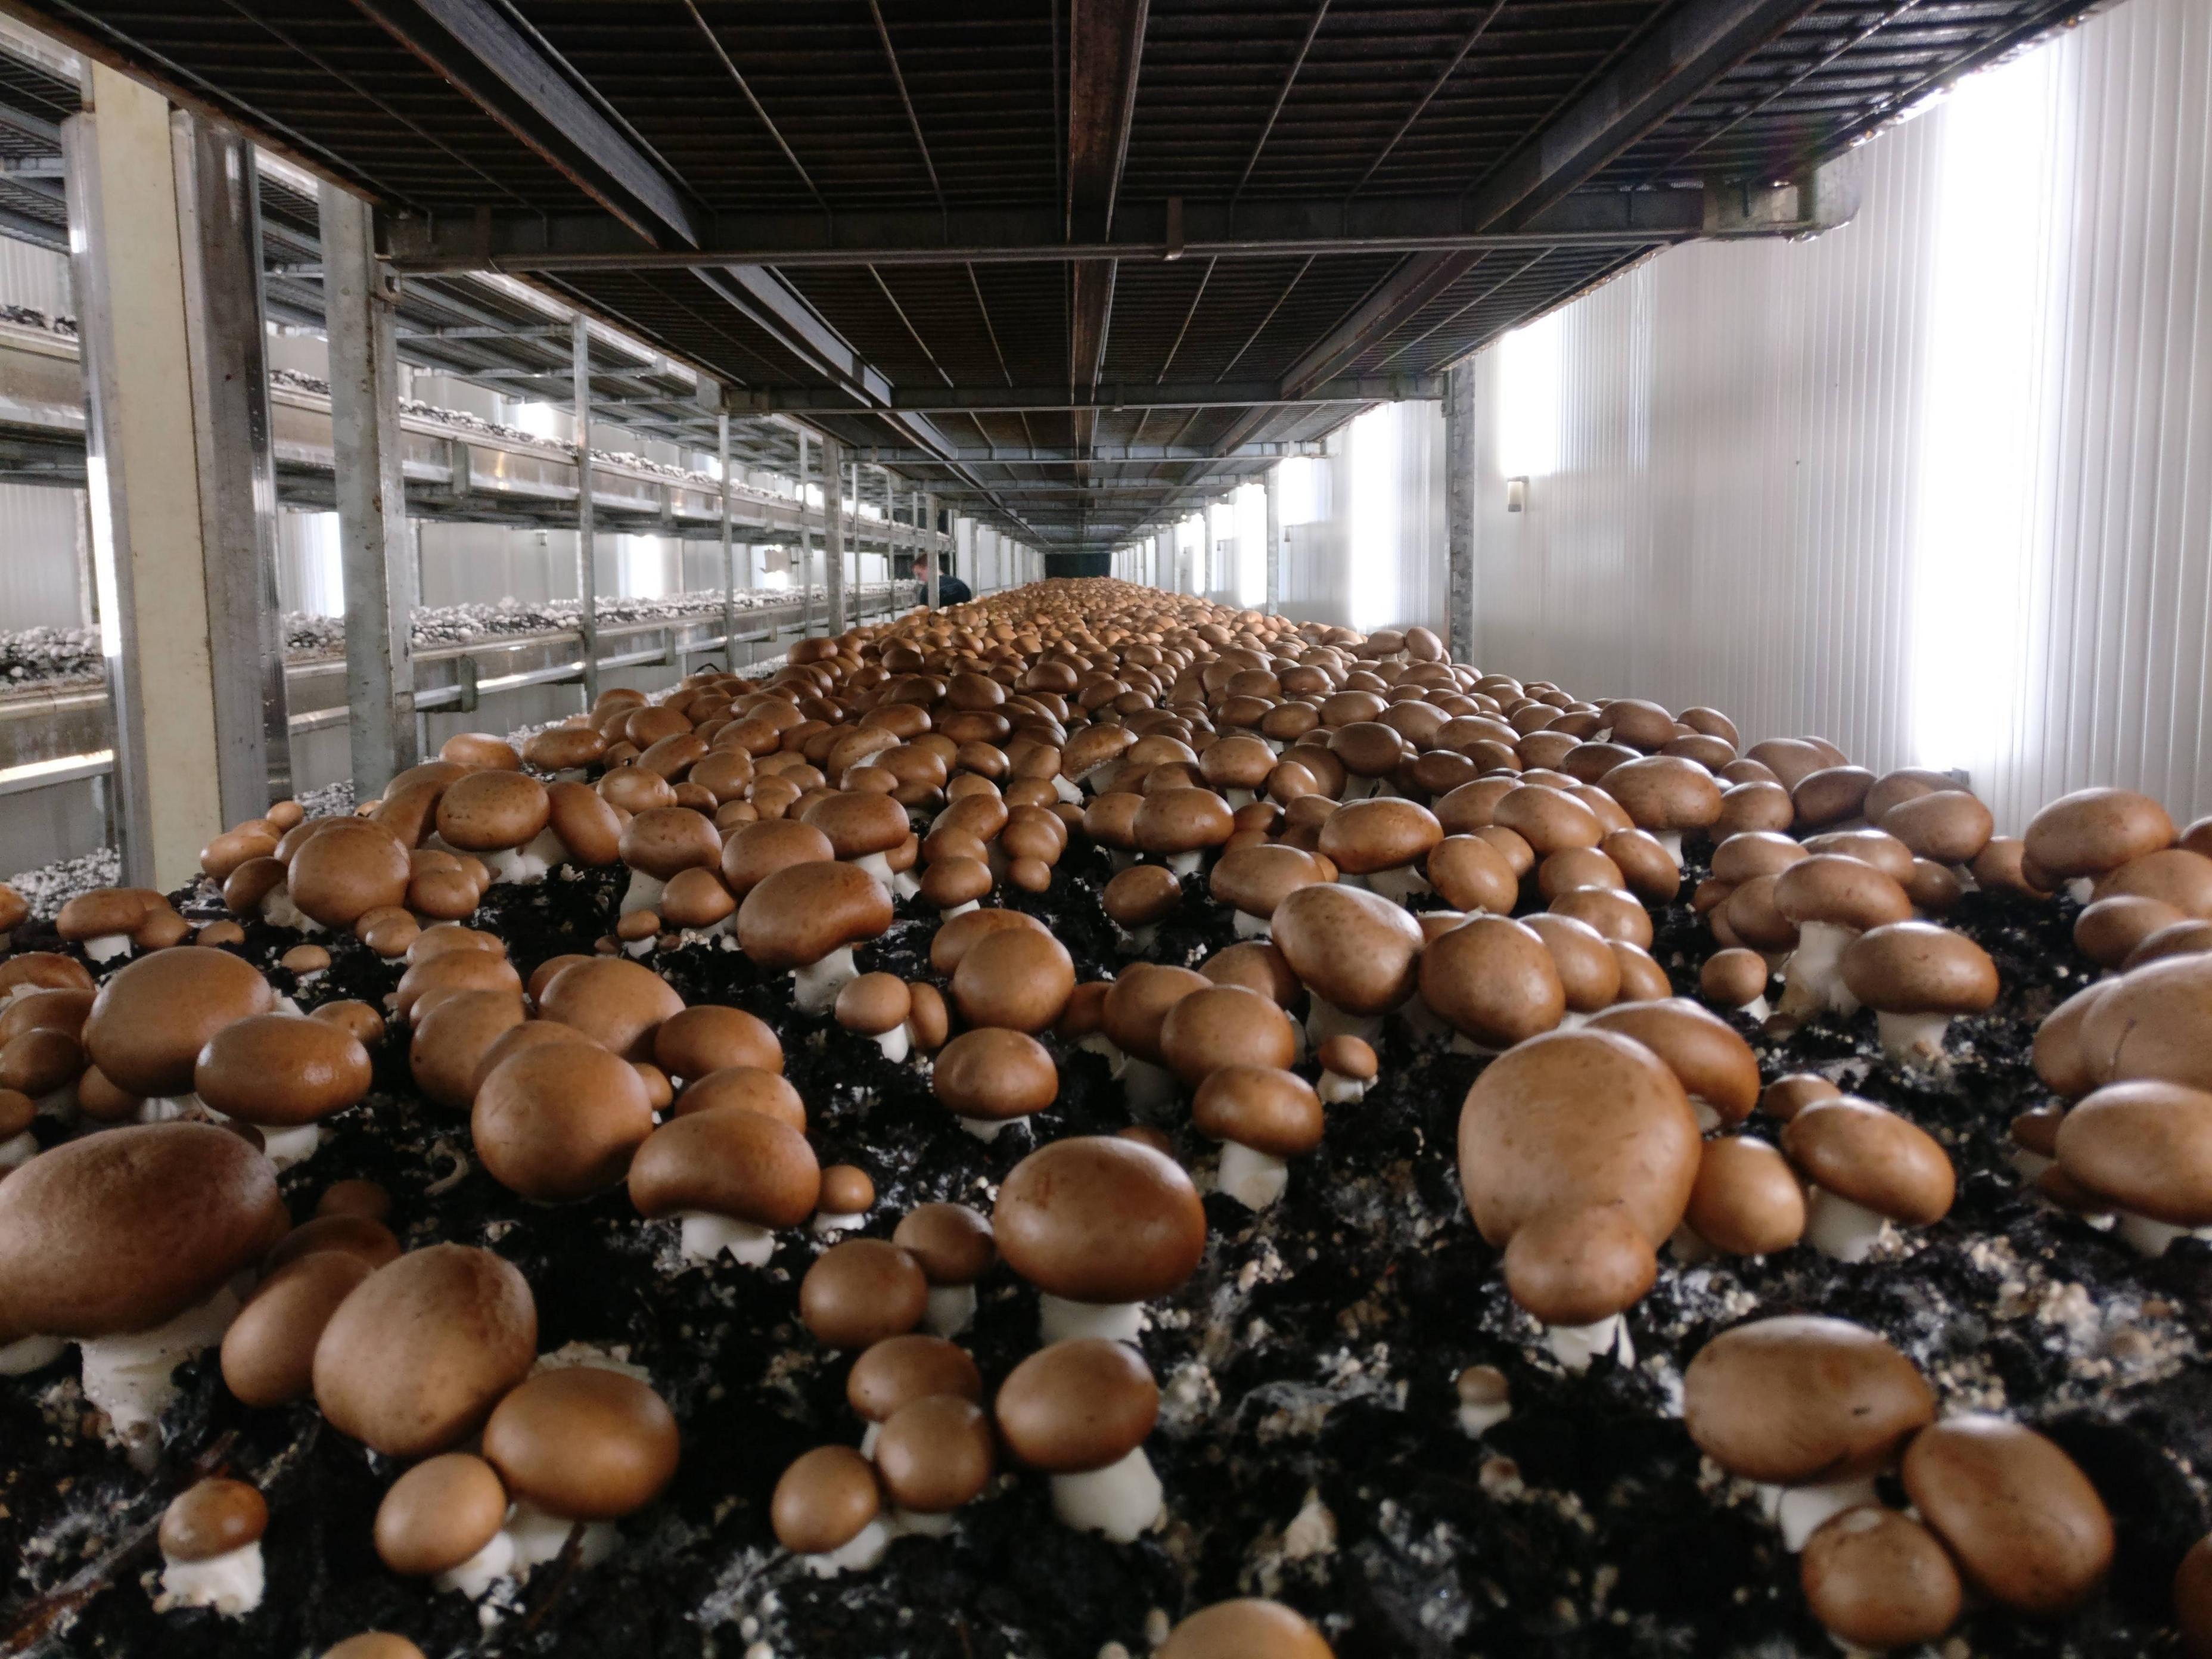
Hapa ni kwenye shamba ambapo ukulima unaendelea. Kuna utumizi wa teknolojia ya kisasa ya ukuzaji wa mimea kwa kutumia maji pekeake au maji na kiwango kidogo sana cha mchanga. Kuna mimea inayokuzwa na ni ya rangi ya kijani. Teknolojia hii inasaidia kukuza mimea na kuokoa nafasi.